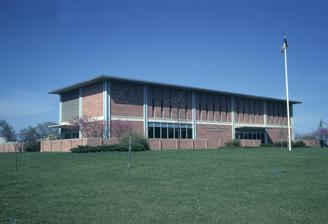
Building: Jefferson County Courthouse (Kansas)
Country: United States of America
Year built: 1962
Building in Oskaloosa, Kansas Jefferson County Courthouse Location in Kansas Show map of Kansas Jefferson County Courthouse (Kansas) (the United States) Show map of the United States General information Architectural style Modern Location 300 Jefferson Street, Oskaloosa, Kansas Coordinates 39°12′57″N 95°18′49″W / 39.21583°N 95.31361°W / 39.21583; -95.31361 Construction started 1961 Completed 1962 Design and construction Architect(s) Kiene & Bradley Architects Main contractor J. A. Lundgren & Sons The Jefferson County Courthouse , located at 300 Jefferson Street in Oskaloosa , is the seat of government of Jefferson County , Kansas . Oskaloosa has been the county seat since 1855. The courthouse was built from 1963 to 1964 by contractor J. A. Lundgren & Sons. Kiene & Bradley Architects of Topeka, Kansas designed the courthouse in the Modern style. The courthouse is located on spacious landscaped grounds in the city's center. It is two stories and faces south. It is constructed of red-colored brick and concrete with a flat roof. The second story northwest corner of the building has a large, faceless clock. The building was remodeled in 1988 by Tefft & Donaldson Contractors; the architect was Ossmann & Associates of Topeka. The first courthouse was built in 1868 by Graham & Swain and designed by E. D. Baldwin. It was extensively damaged by a F4 tornado on May 19, 1960, requiring the building to be razed and replaced. Kiene & Bradley Architects also designed courthouses in Coffey County , Greeley County , Logan County , Morris County , Neosho County , and Wilson County . See also List of county courthouses in Kansas External links Jefferson County Courthouse at Kansas Memory Jefferson County at American Courthouses Historic postcard images